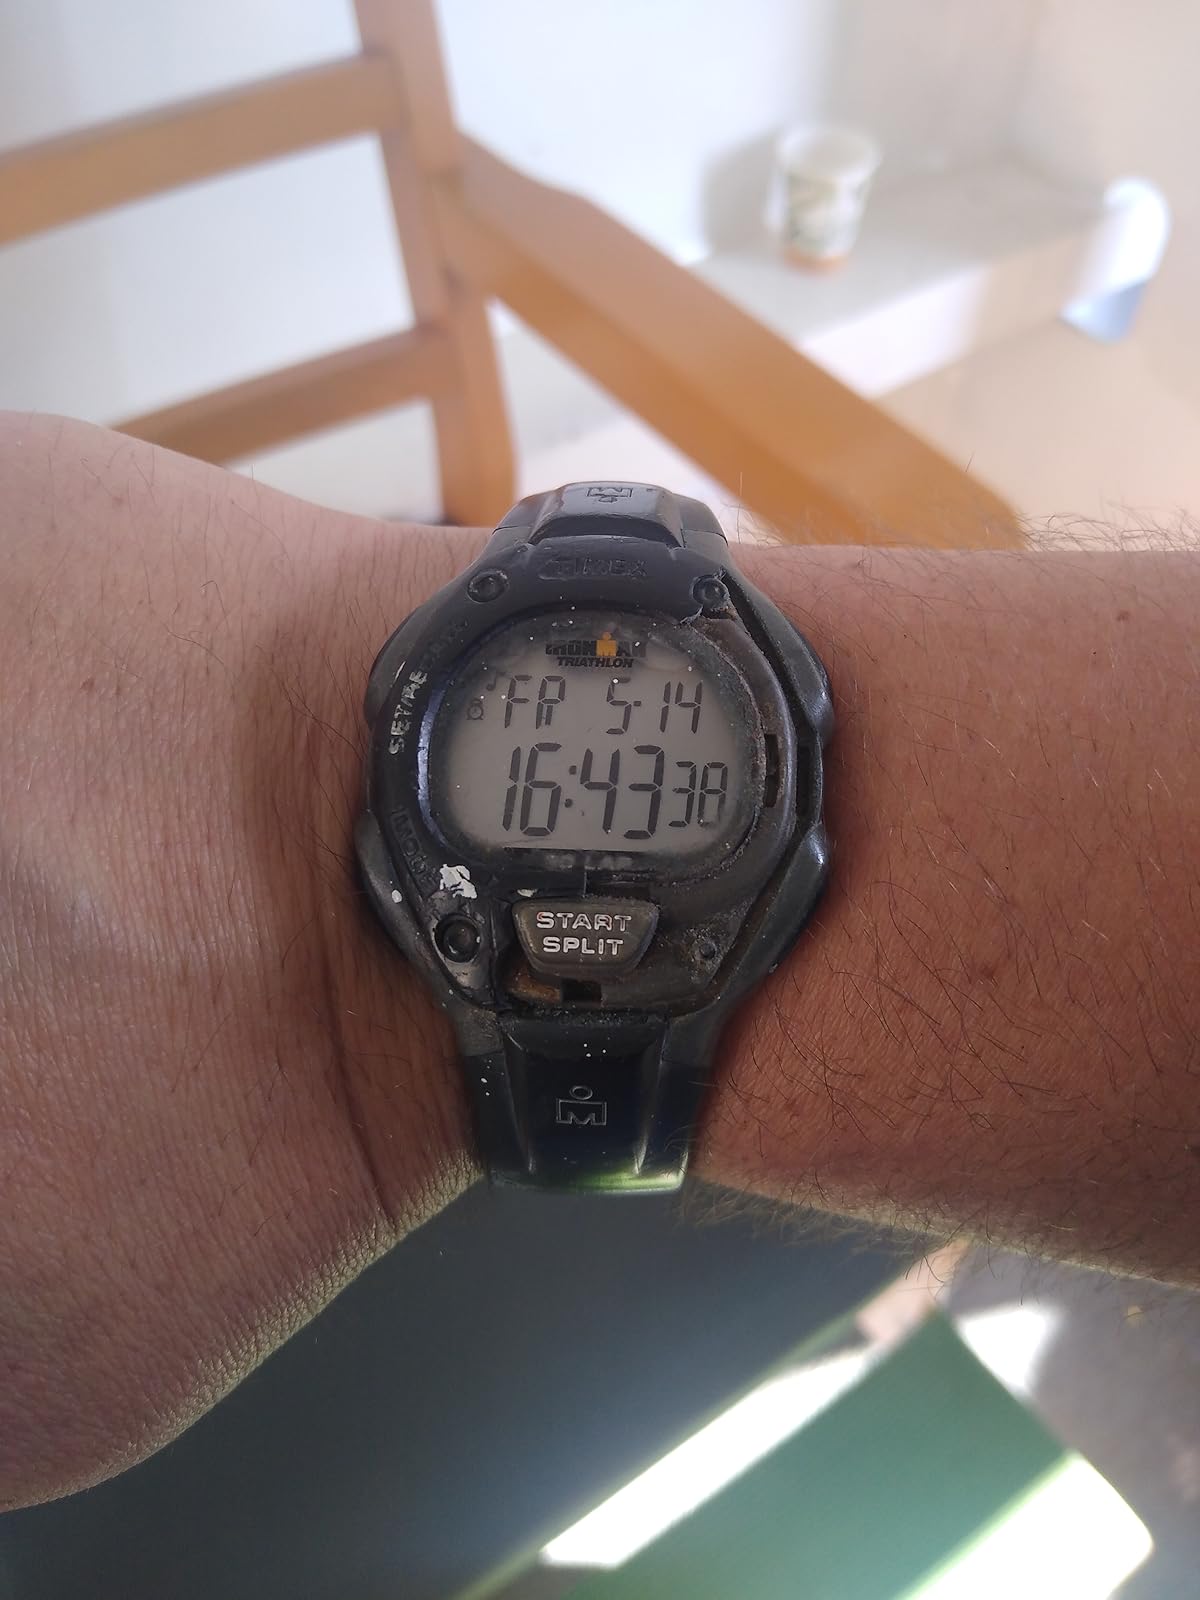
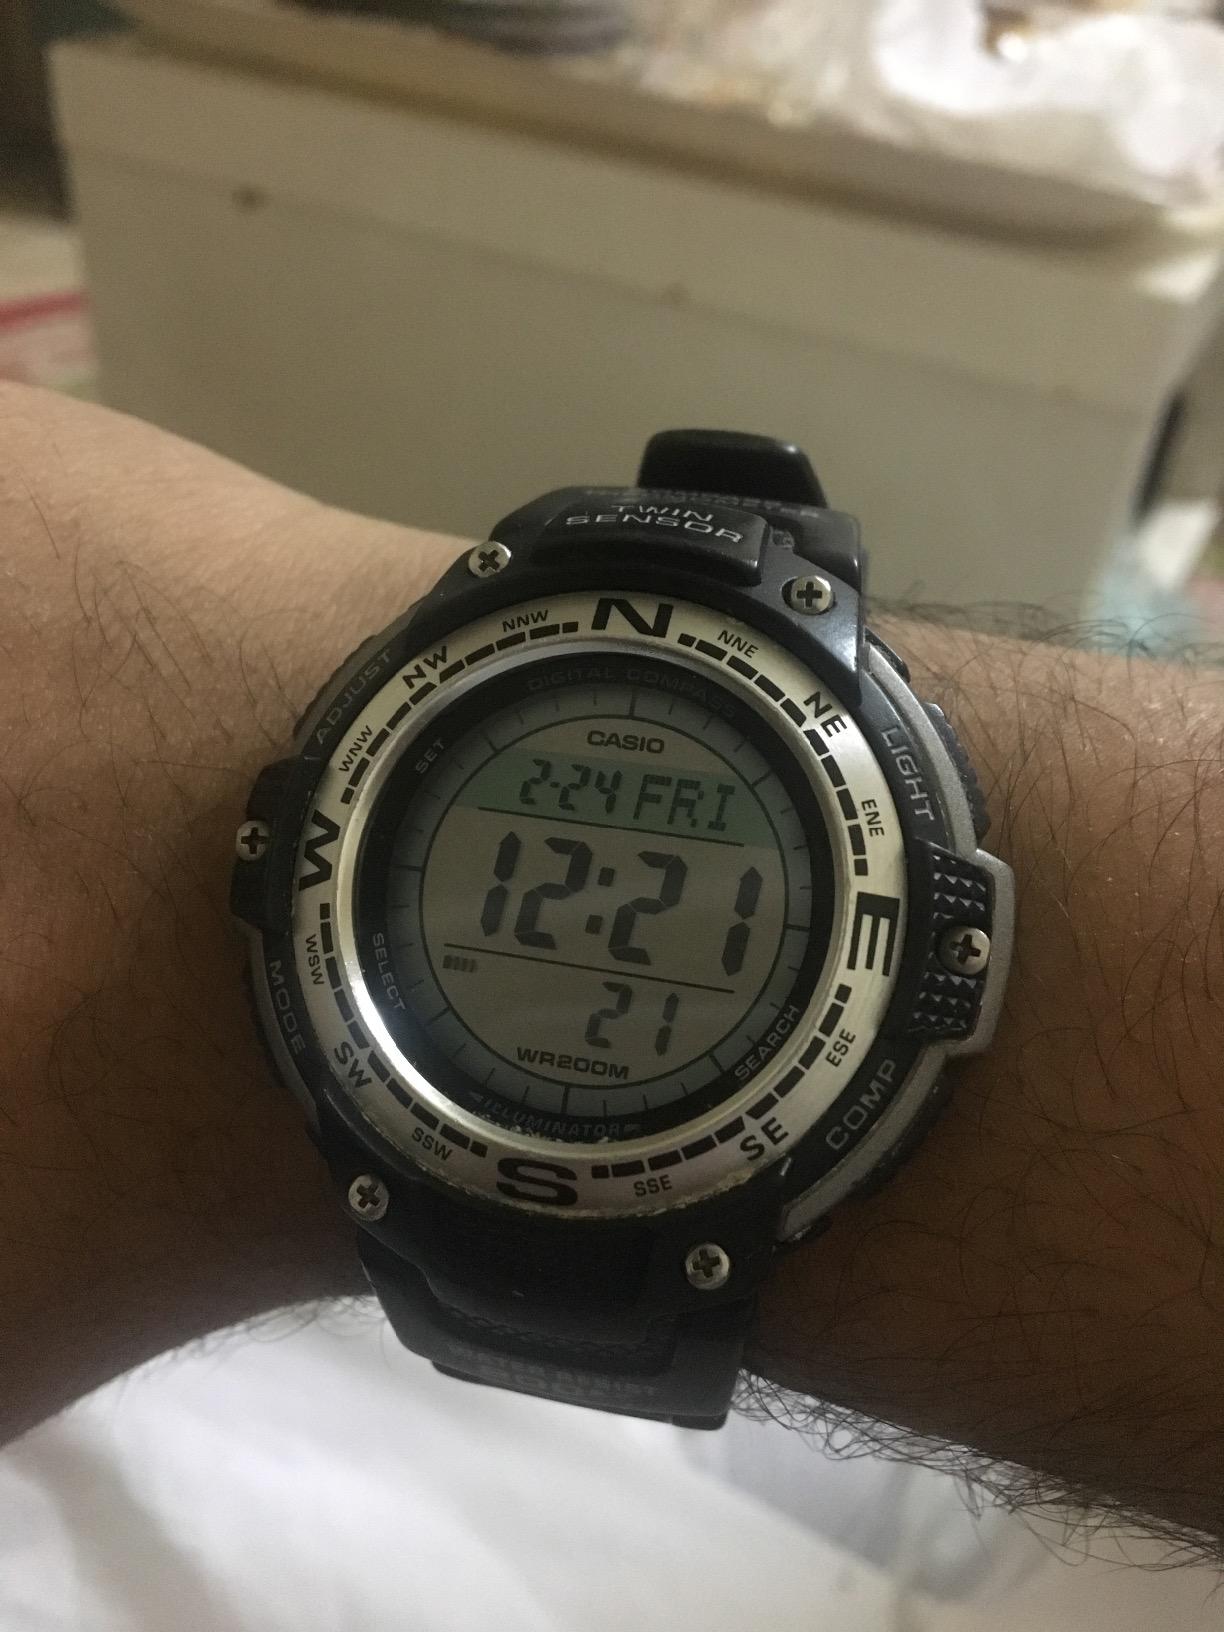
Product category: accessories_watch
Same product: no